Wasusarmas

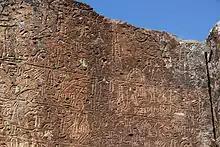
Name and title of Wasusarma (top line from the right)

The name was theophoric in nature, and was composed of the name of the Hurrian god Šarruma, to which was prefixed the Luwian term , meaning , and which was itself a cognate of Palaic, meaning , and of Sanskrit and Avestan, both also meaning .